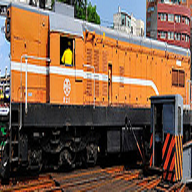
Vehicle type: Trains